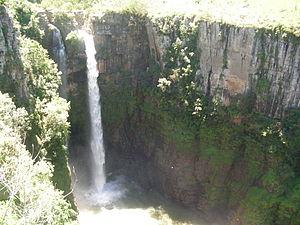
Les chutes de la Mac-Mac sont des chutes d'eau situées près de Sabie, dans la province de Mpumalanga, en Afrique du Sud.